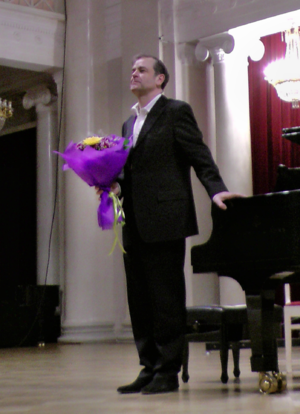
Julius Drake est un pianiste britannique spécialisé dans l'accompagnement de mélodies et lieder ainsi que musicien de chambre.